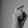
ASL letter: X